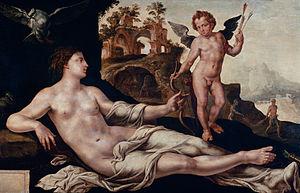
1545 est une année commune commençant un jeudi.